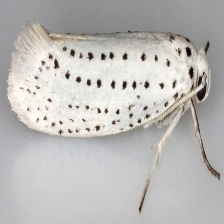
Species: BIRD CHERRY ERMINE MOTH